Vanderbilt Commodores baseball

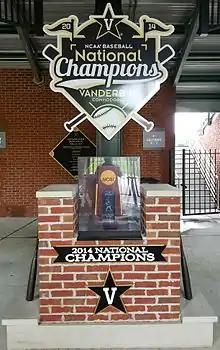
2014 NCAA National Championship Trophy

Vanderbilt has won 10 conference season championships, 4 conference tournament championships, and 9 conference division championships.